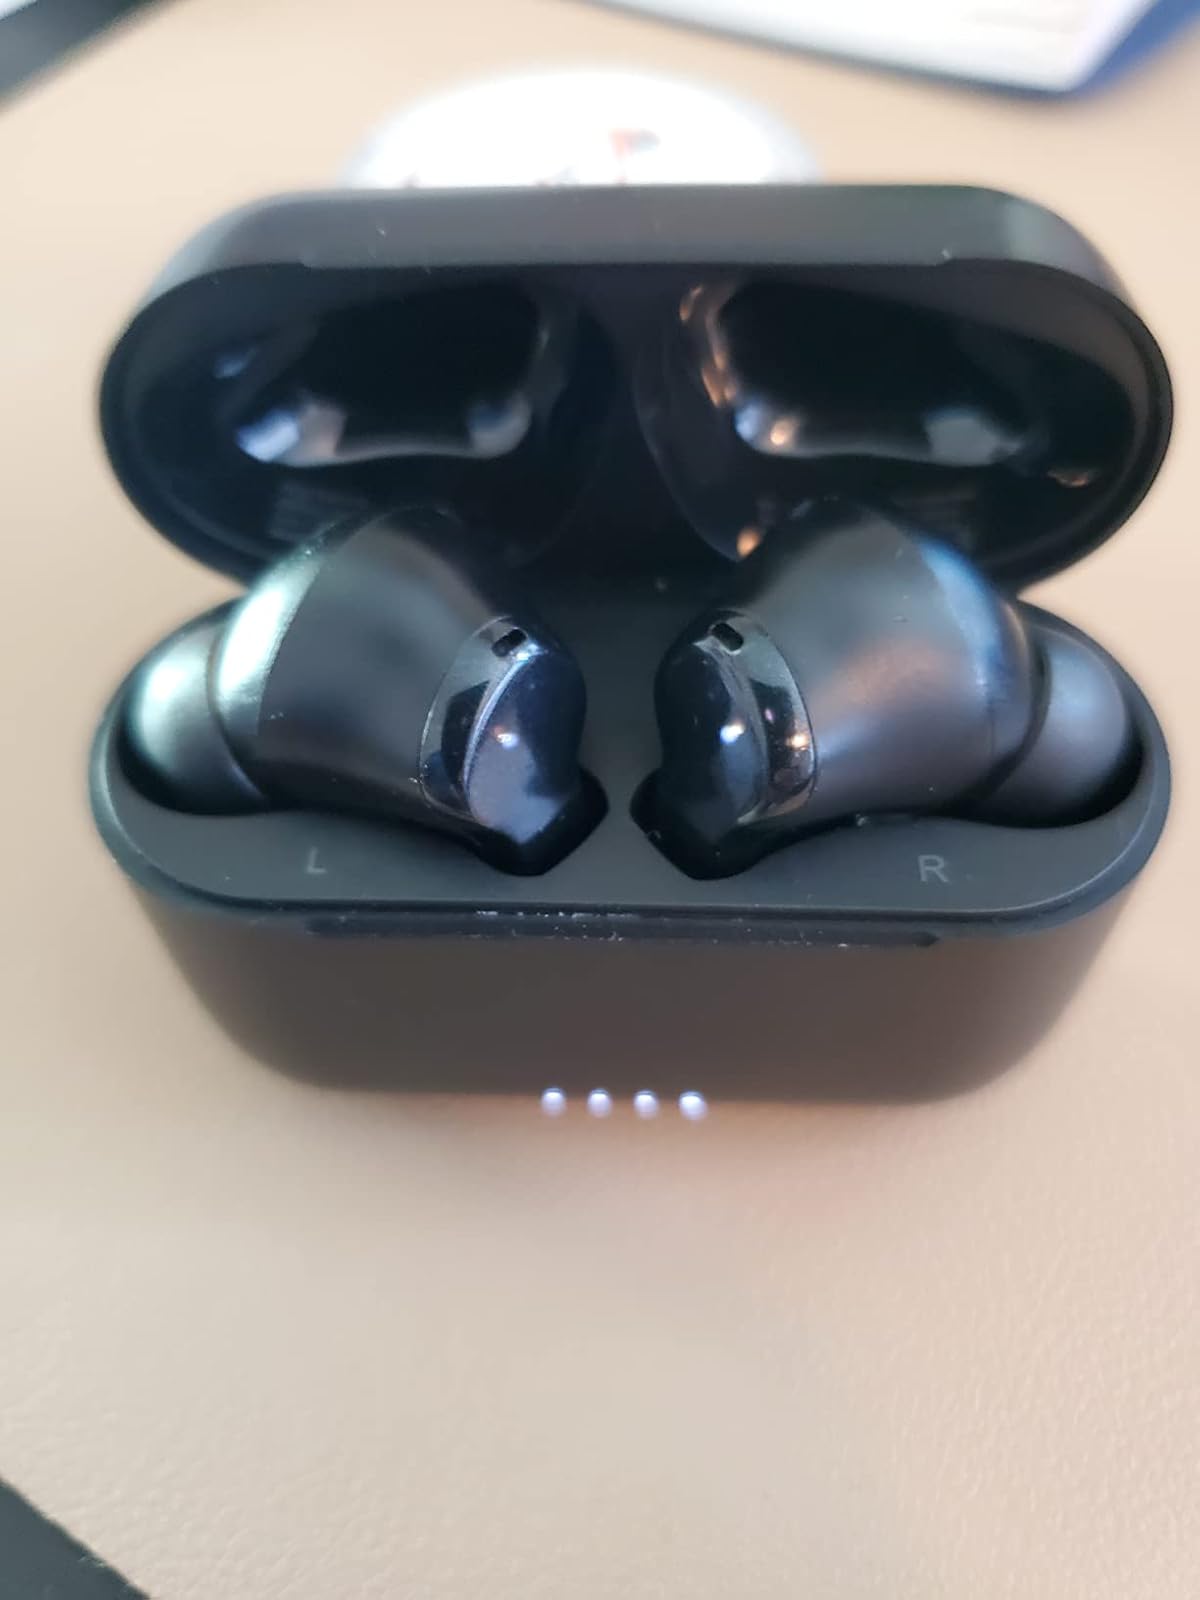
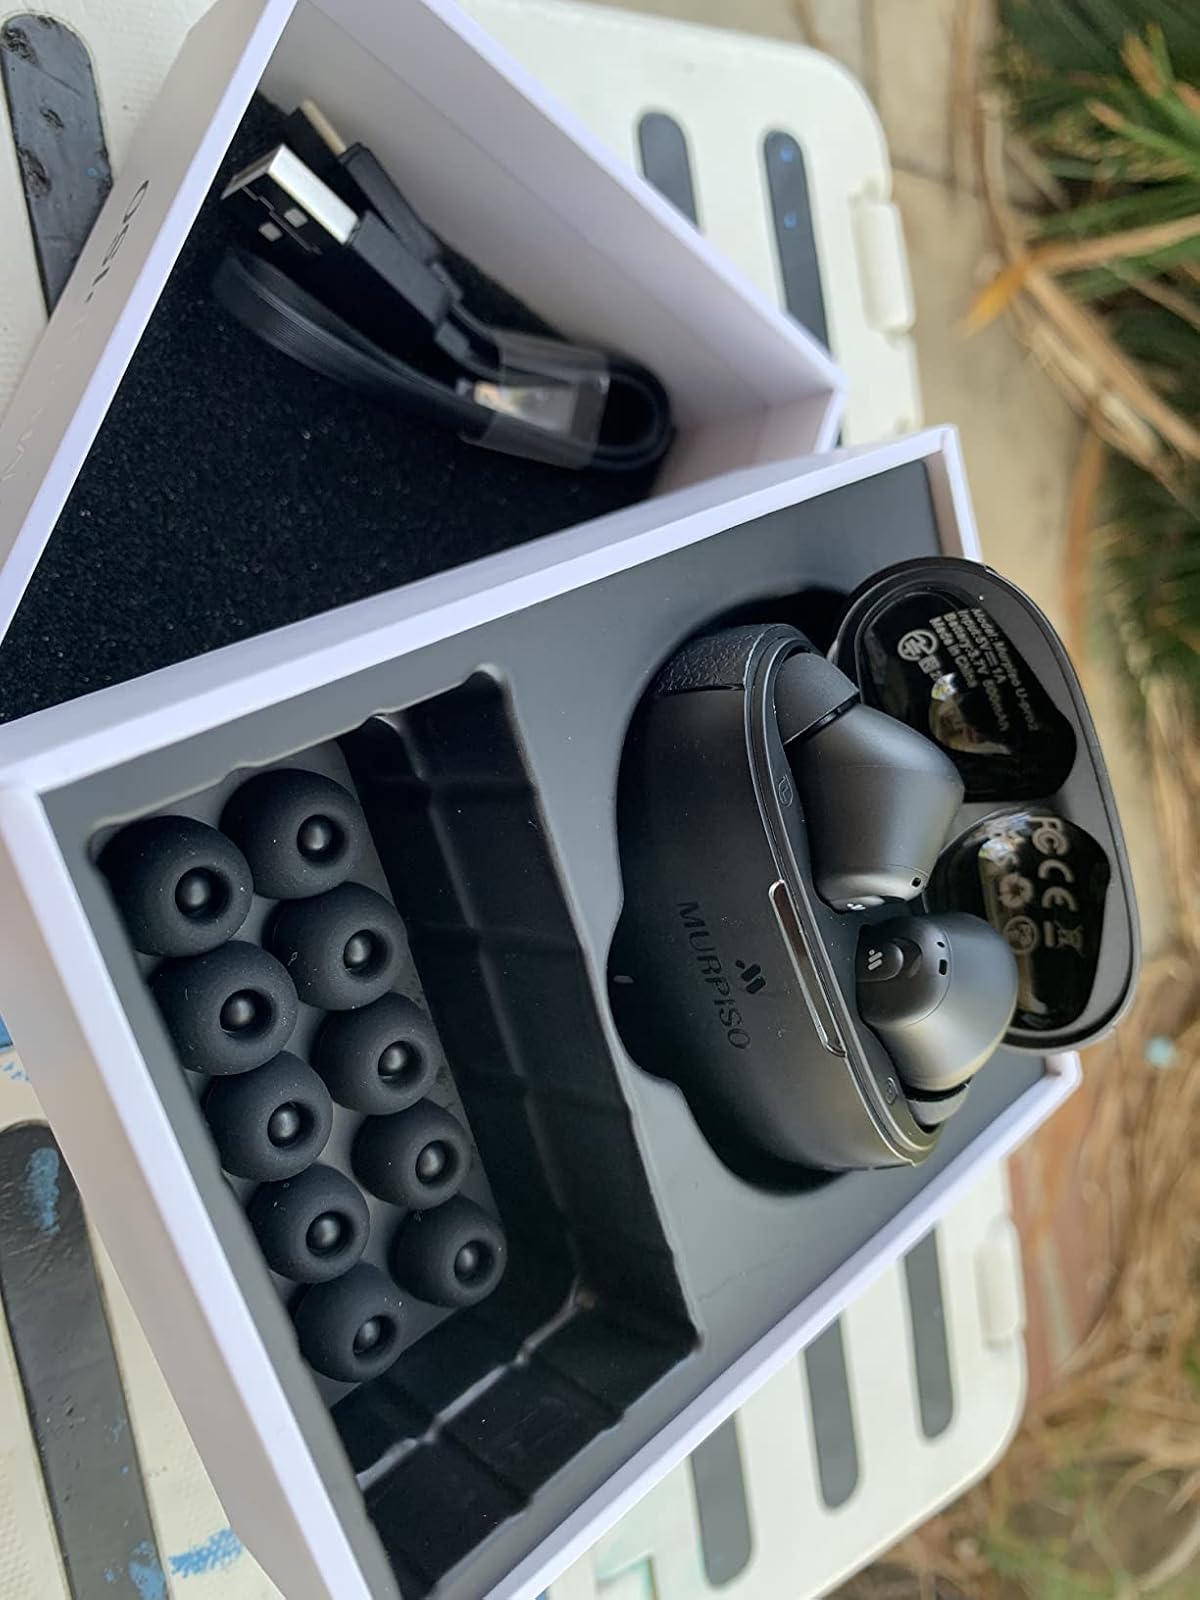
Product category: earbuds
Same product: no